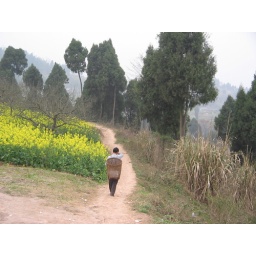
This is taken directly over the wall. The yellow flowers are rapeseed.